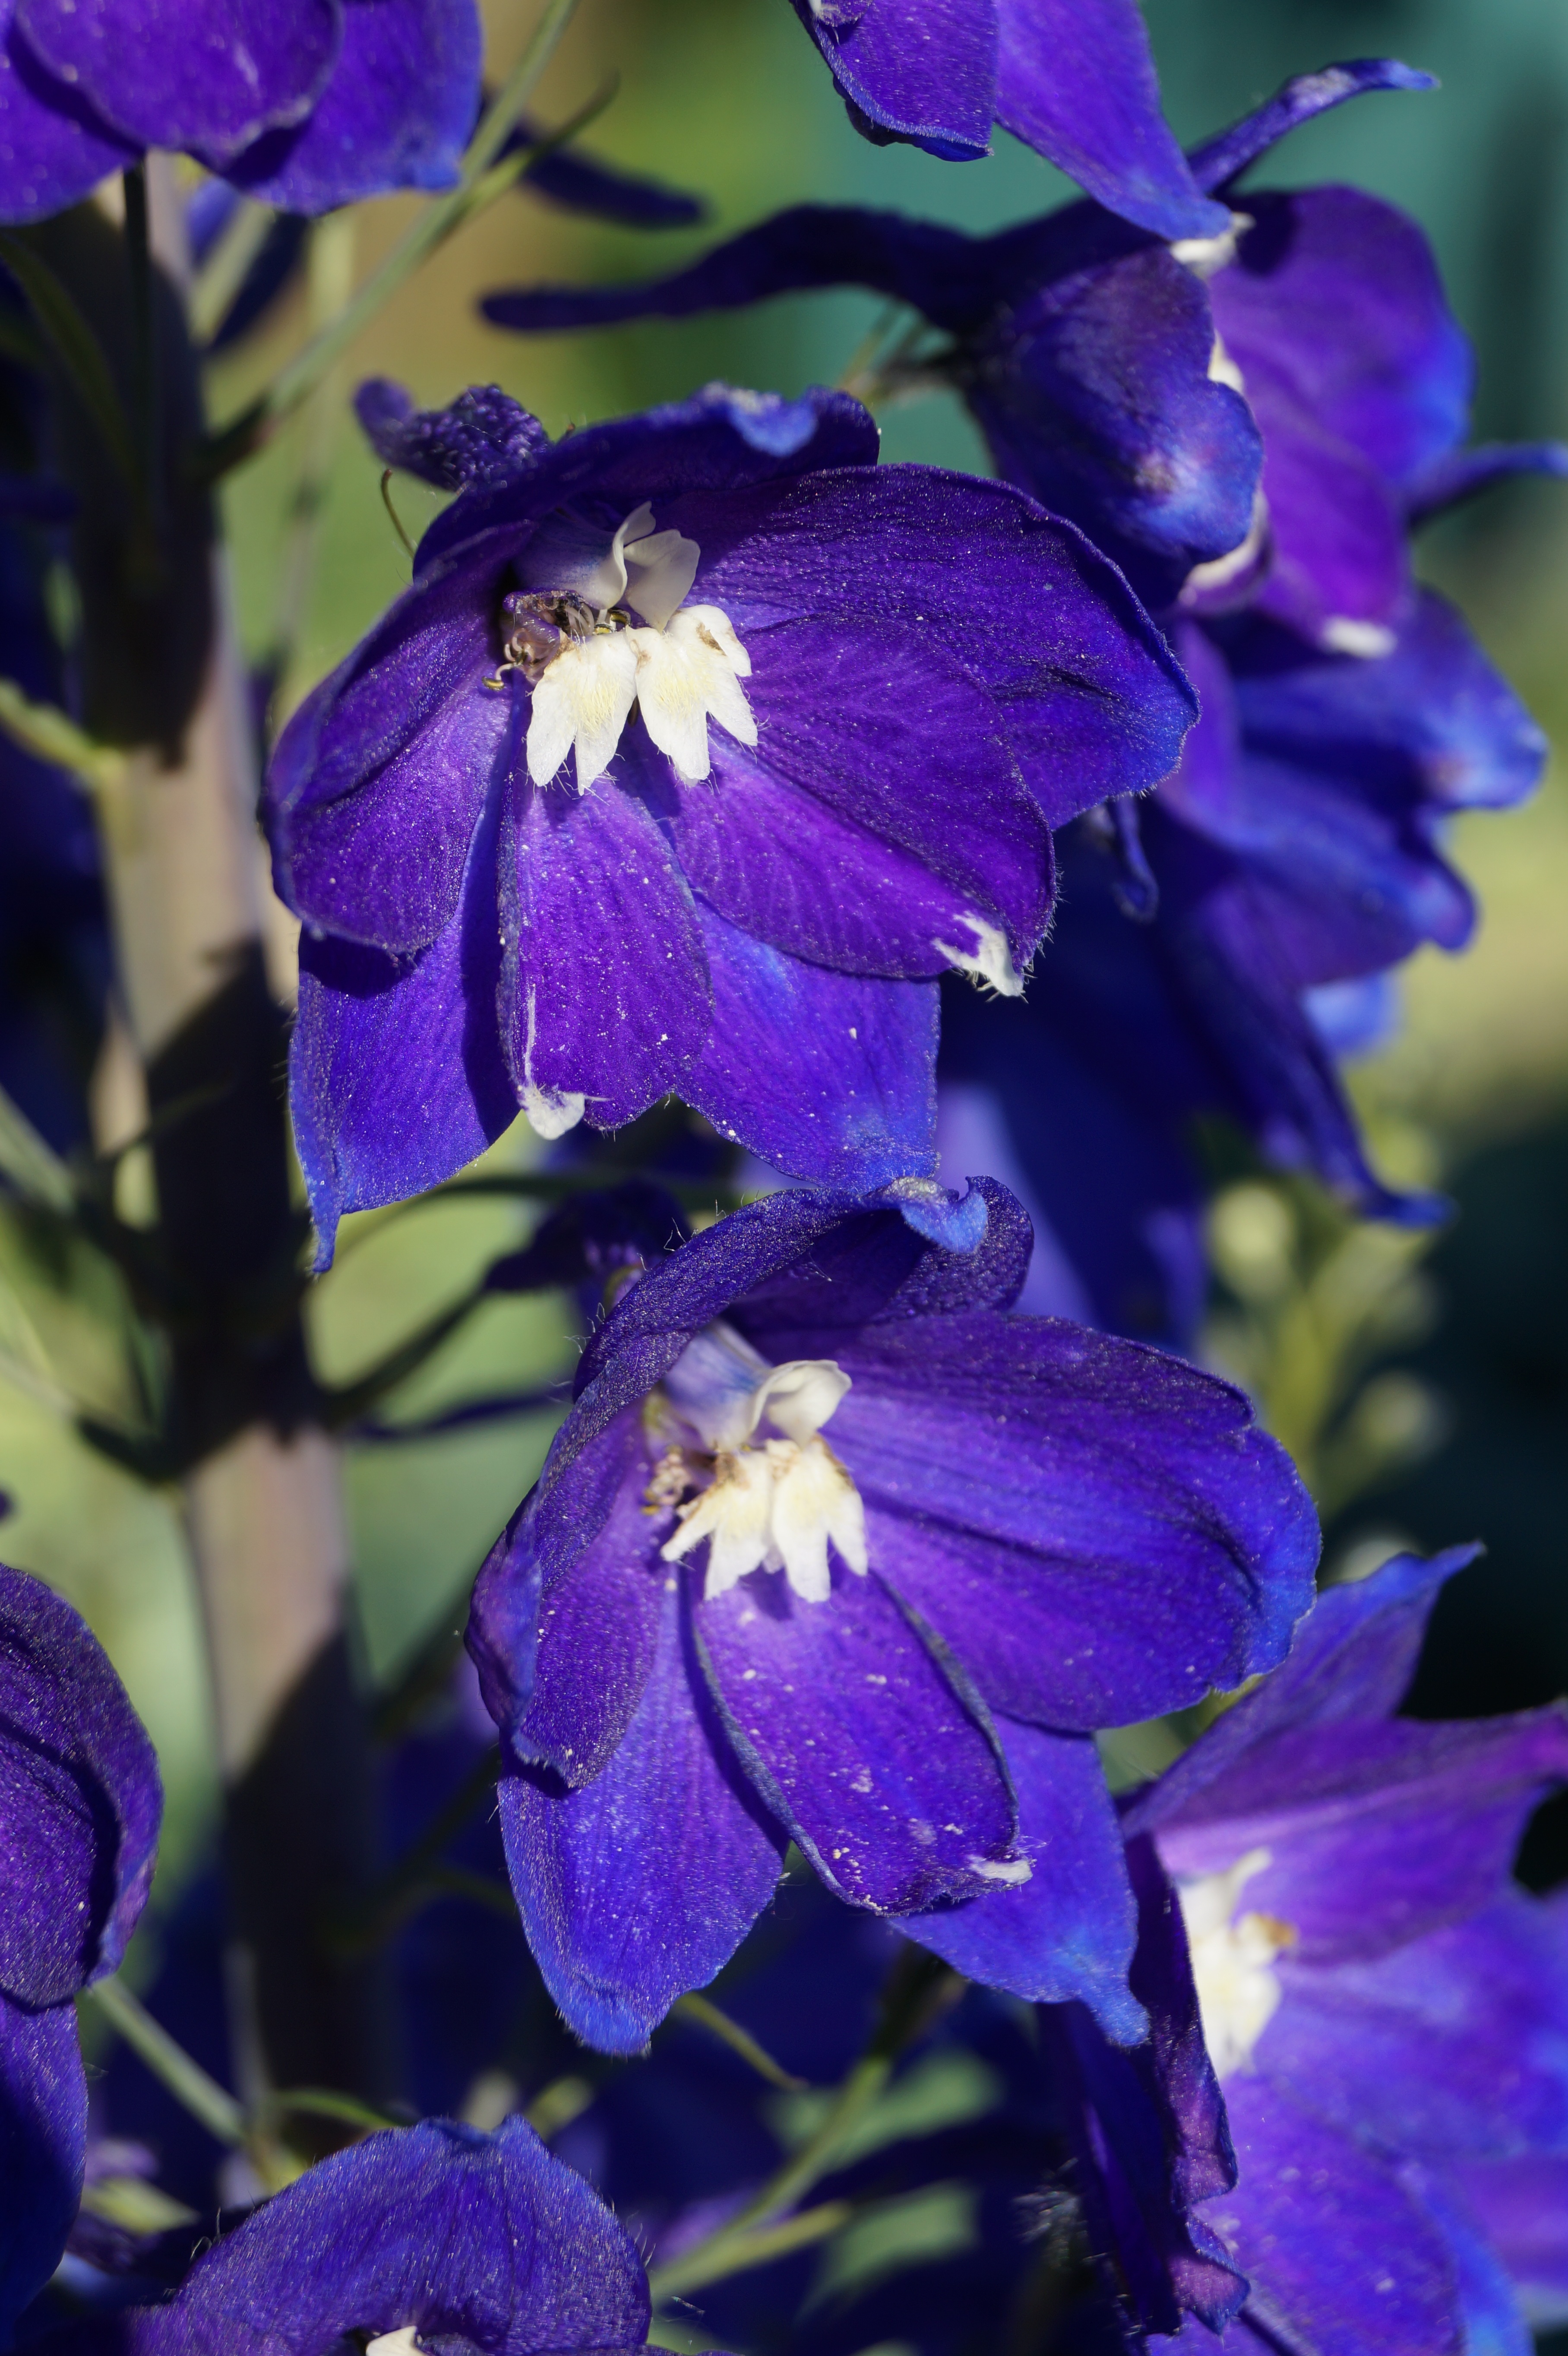
blossom, plant, flower, purple, petal, bloom, spring, blue, close, flora, wildflower, cornflower, eye, violet, viola, macro photography, flowering plant, delphinium, bellflower family, land plant, violet family